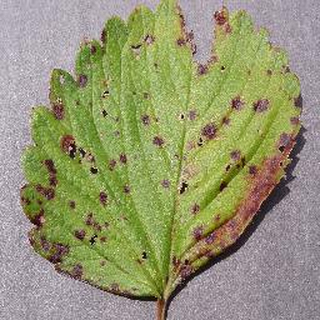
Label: strawberry_leaf_scorch